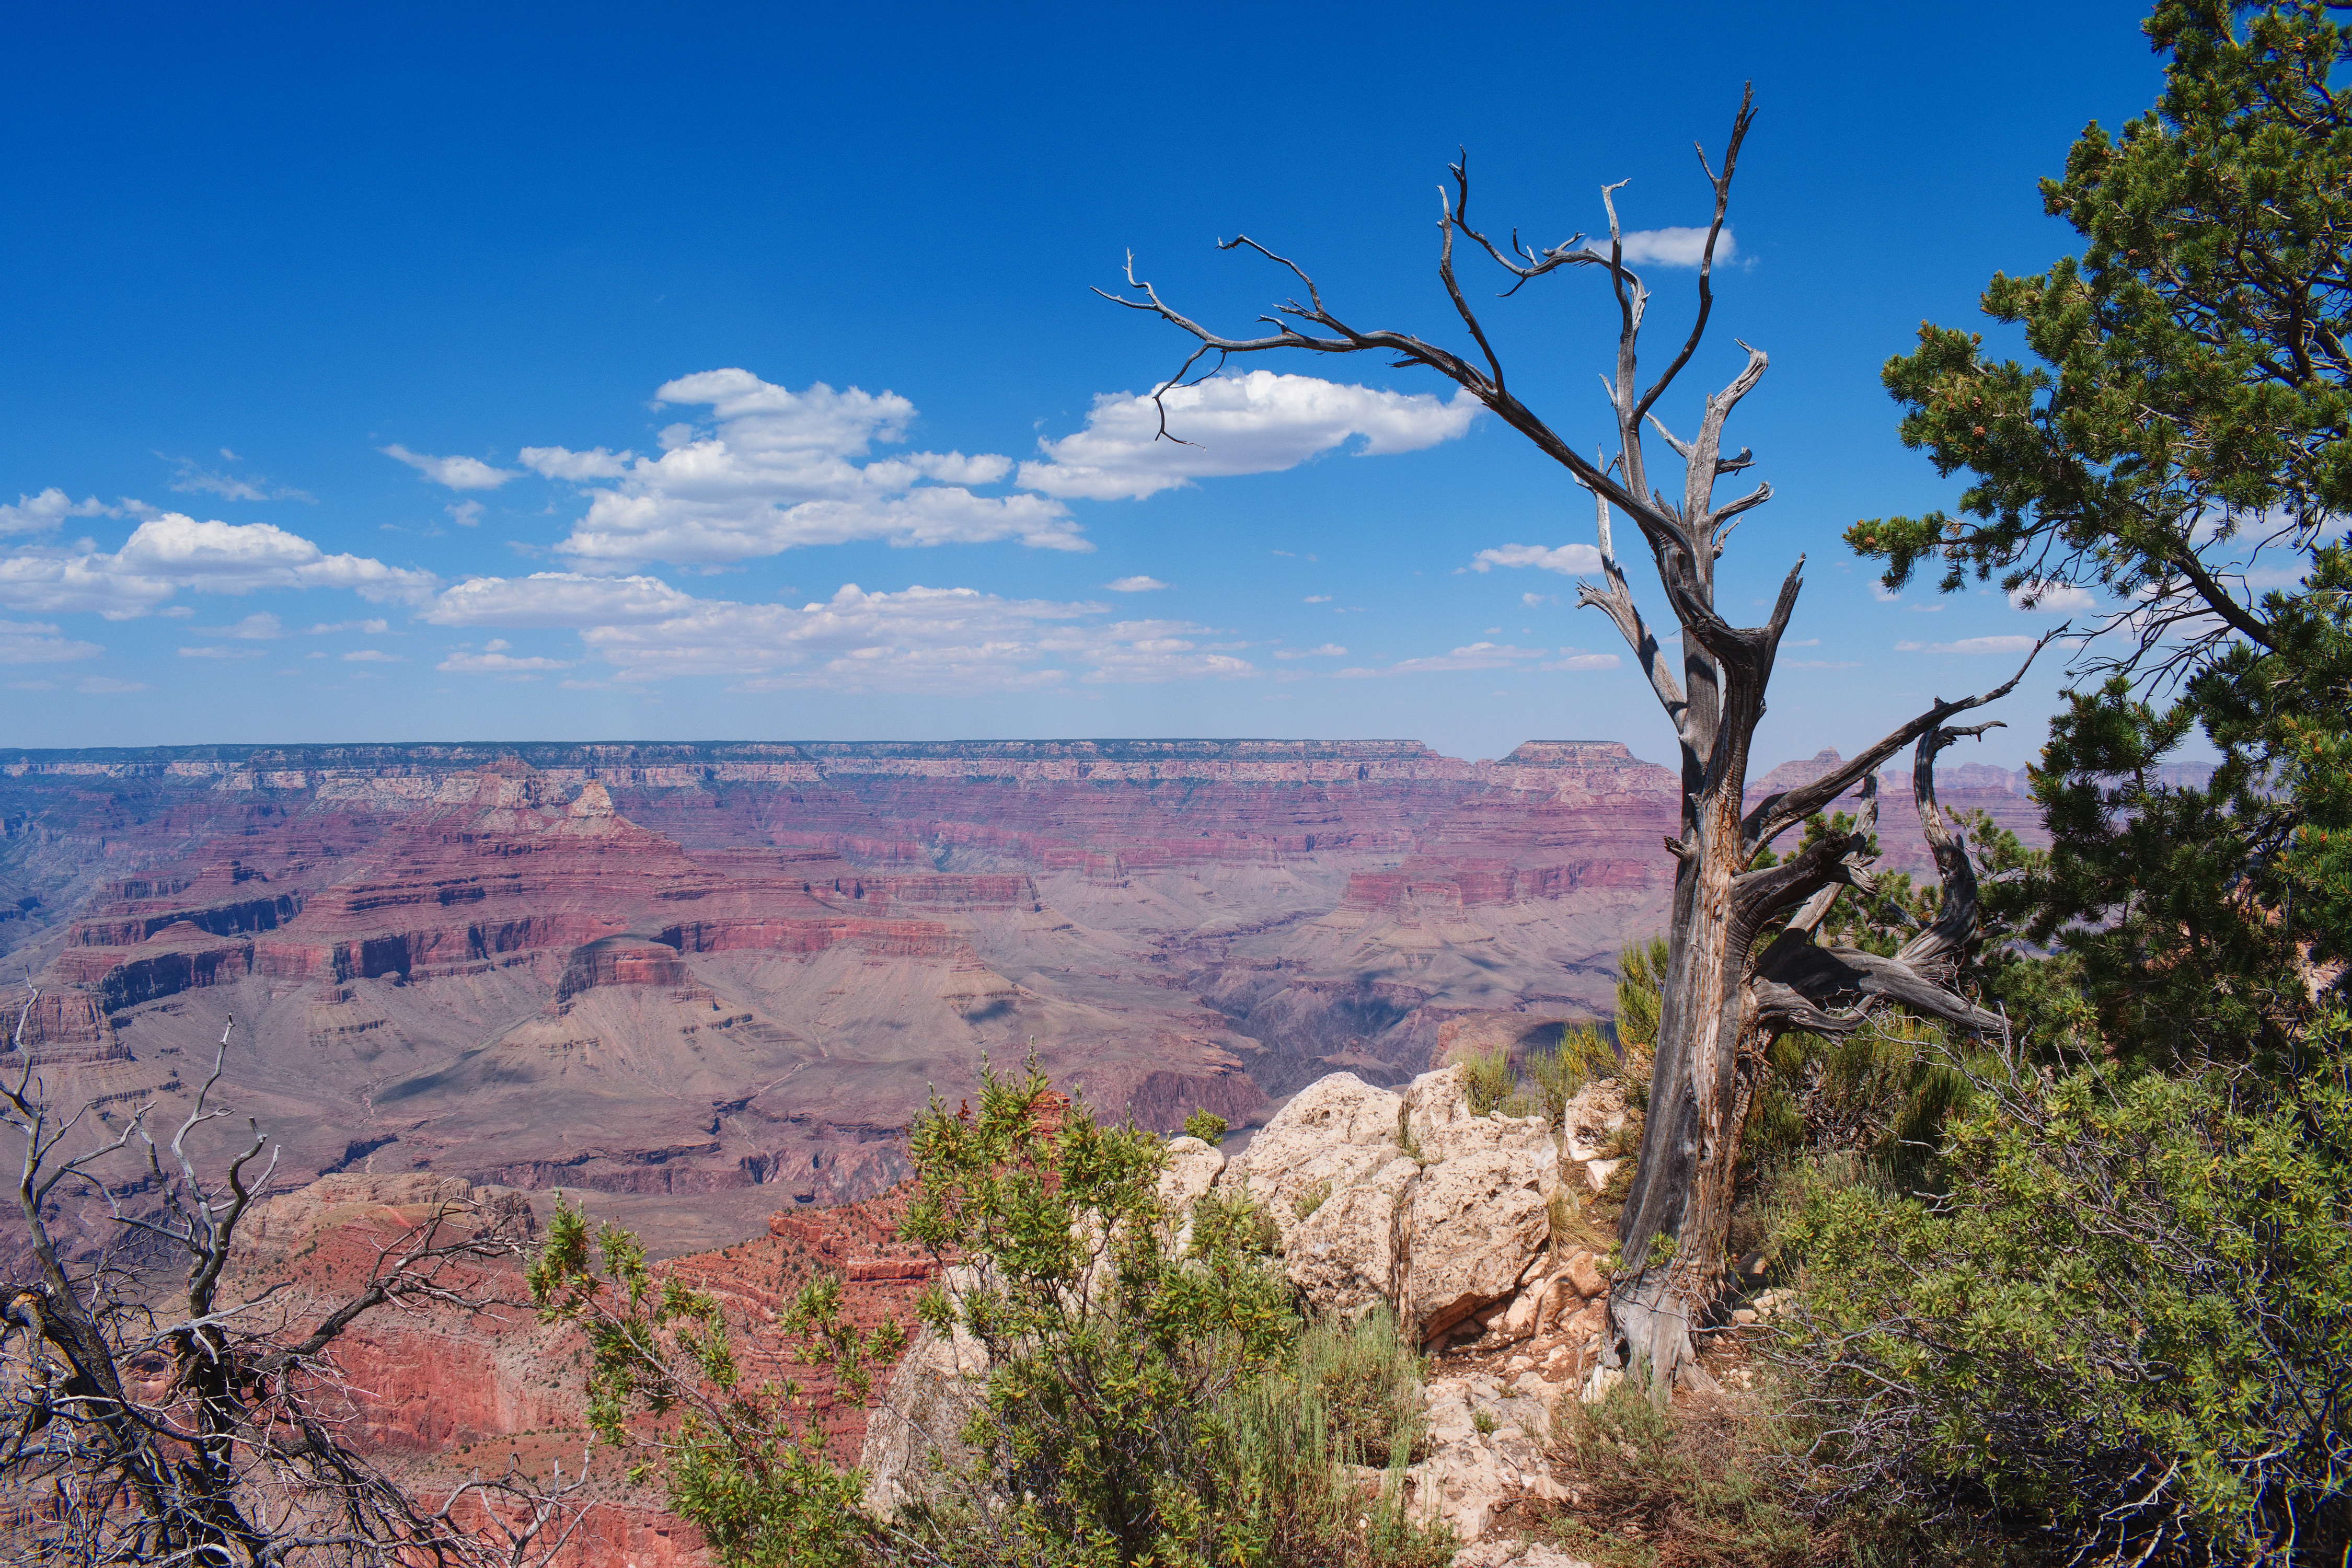
landscape, wilderness, mountain, trail, adventure, valley, park, usa, america, canyon, grand canyon, national park, ridge, geology, mountains, badlands, plateau, ecosystem, landform, natural environment, geographical feature